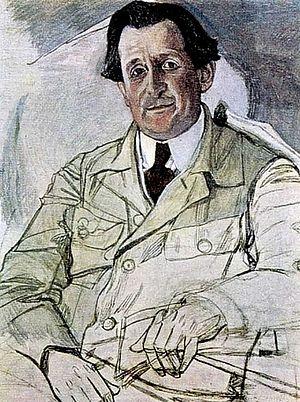
Emil Albertovitch Cooper, aussi connu comme Emil Kuper, né le 1ᵉʳ décembre 1877 à Kherson et décédé le 16 novembre 1960 à New York, est un chef d'orchestre et violoniste russe, d'ascendance anglaise.